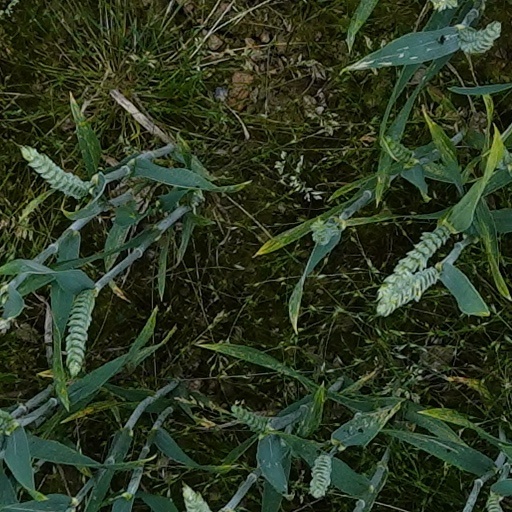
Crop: wheat